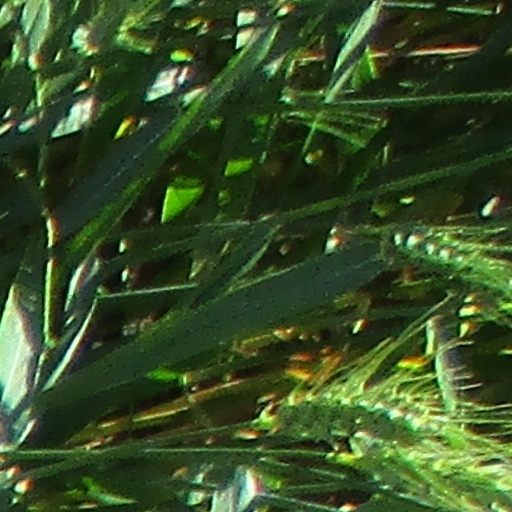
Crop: wheat